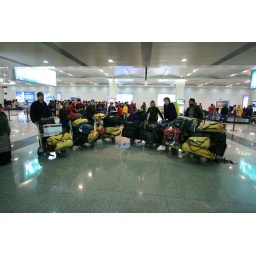
Look at all the equipment we traveled with. Anything in a small yellow bag is cave exploration equipment.